Aretha Franklin

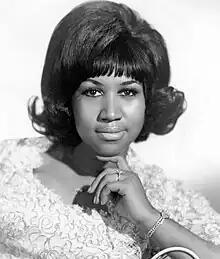
Franklin in 1968

Aretha Louise Franklin (March 25, 1942 – August 16, 2018) was an American singer, songwriter and pianist. Honored as the "Queen of Soul", she was twice named by "Rolling Stone" magazine as the greatest singer of all time.